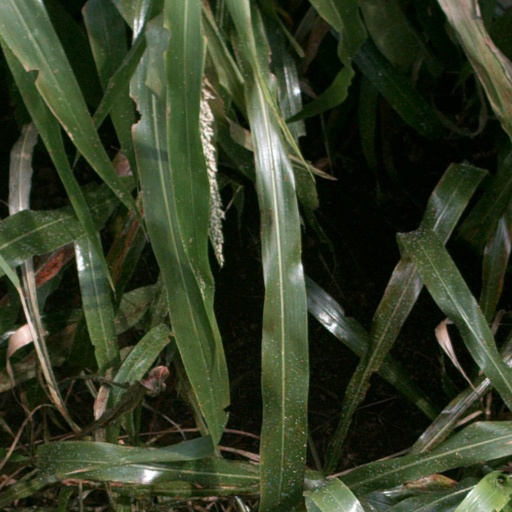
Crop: sorghum